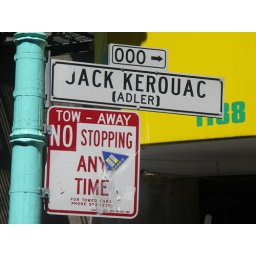
Another pic of Jack Kerouac street sign in San Francisco